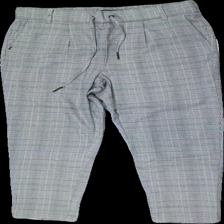
View: front
Type: Trousers
Category: Ladies
Brand: Only
Colors: White, Black, Beige
Material: 51% cotton, 49% polyester
Pattern: Other
Cut: Regular
Size: M
Price range: 100-150
Recommended usage: Reuse
Description: Plaid trousers from Only, size M. Good condition.